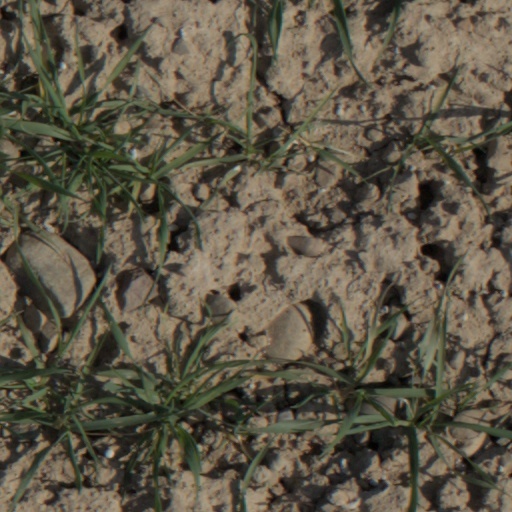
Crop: wheat